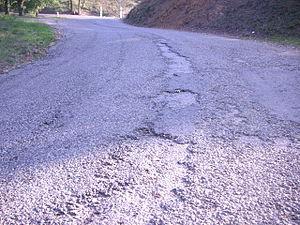
L'accident d'un deux-roues motorisé est l'événement fortuit ayant lieu sur un réseau routier, impliquant un véhicule motorisé relié au sol par deux roues, et pouvant entraîner des dommages pour son conducteur et ses éventuels passagers ou toute autre personne impliquée dans cet événement. Pour les deux-roues non motorisés y compris les vélos à assistance électrique, on parle d'accident de vélo.